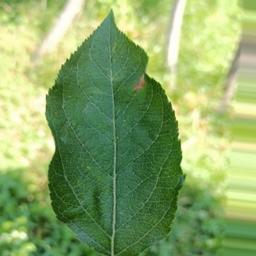
Label: Alternaria